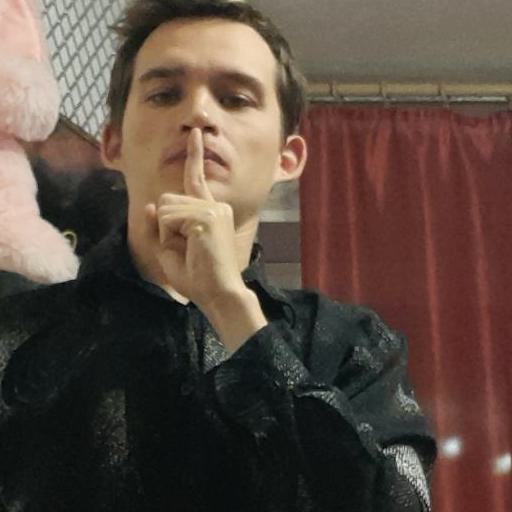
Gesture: mute